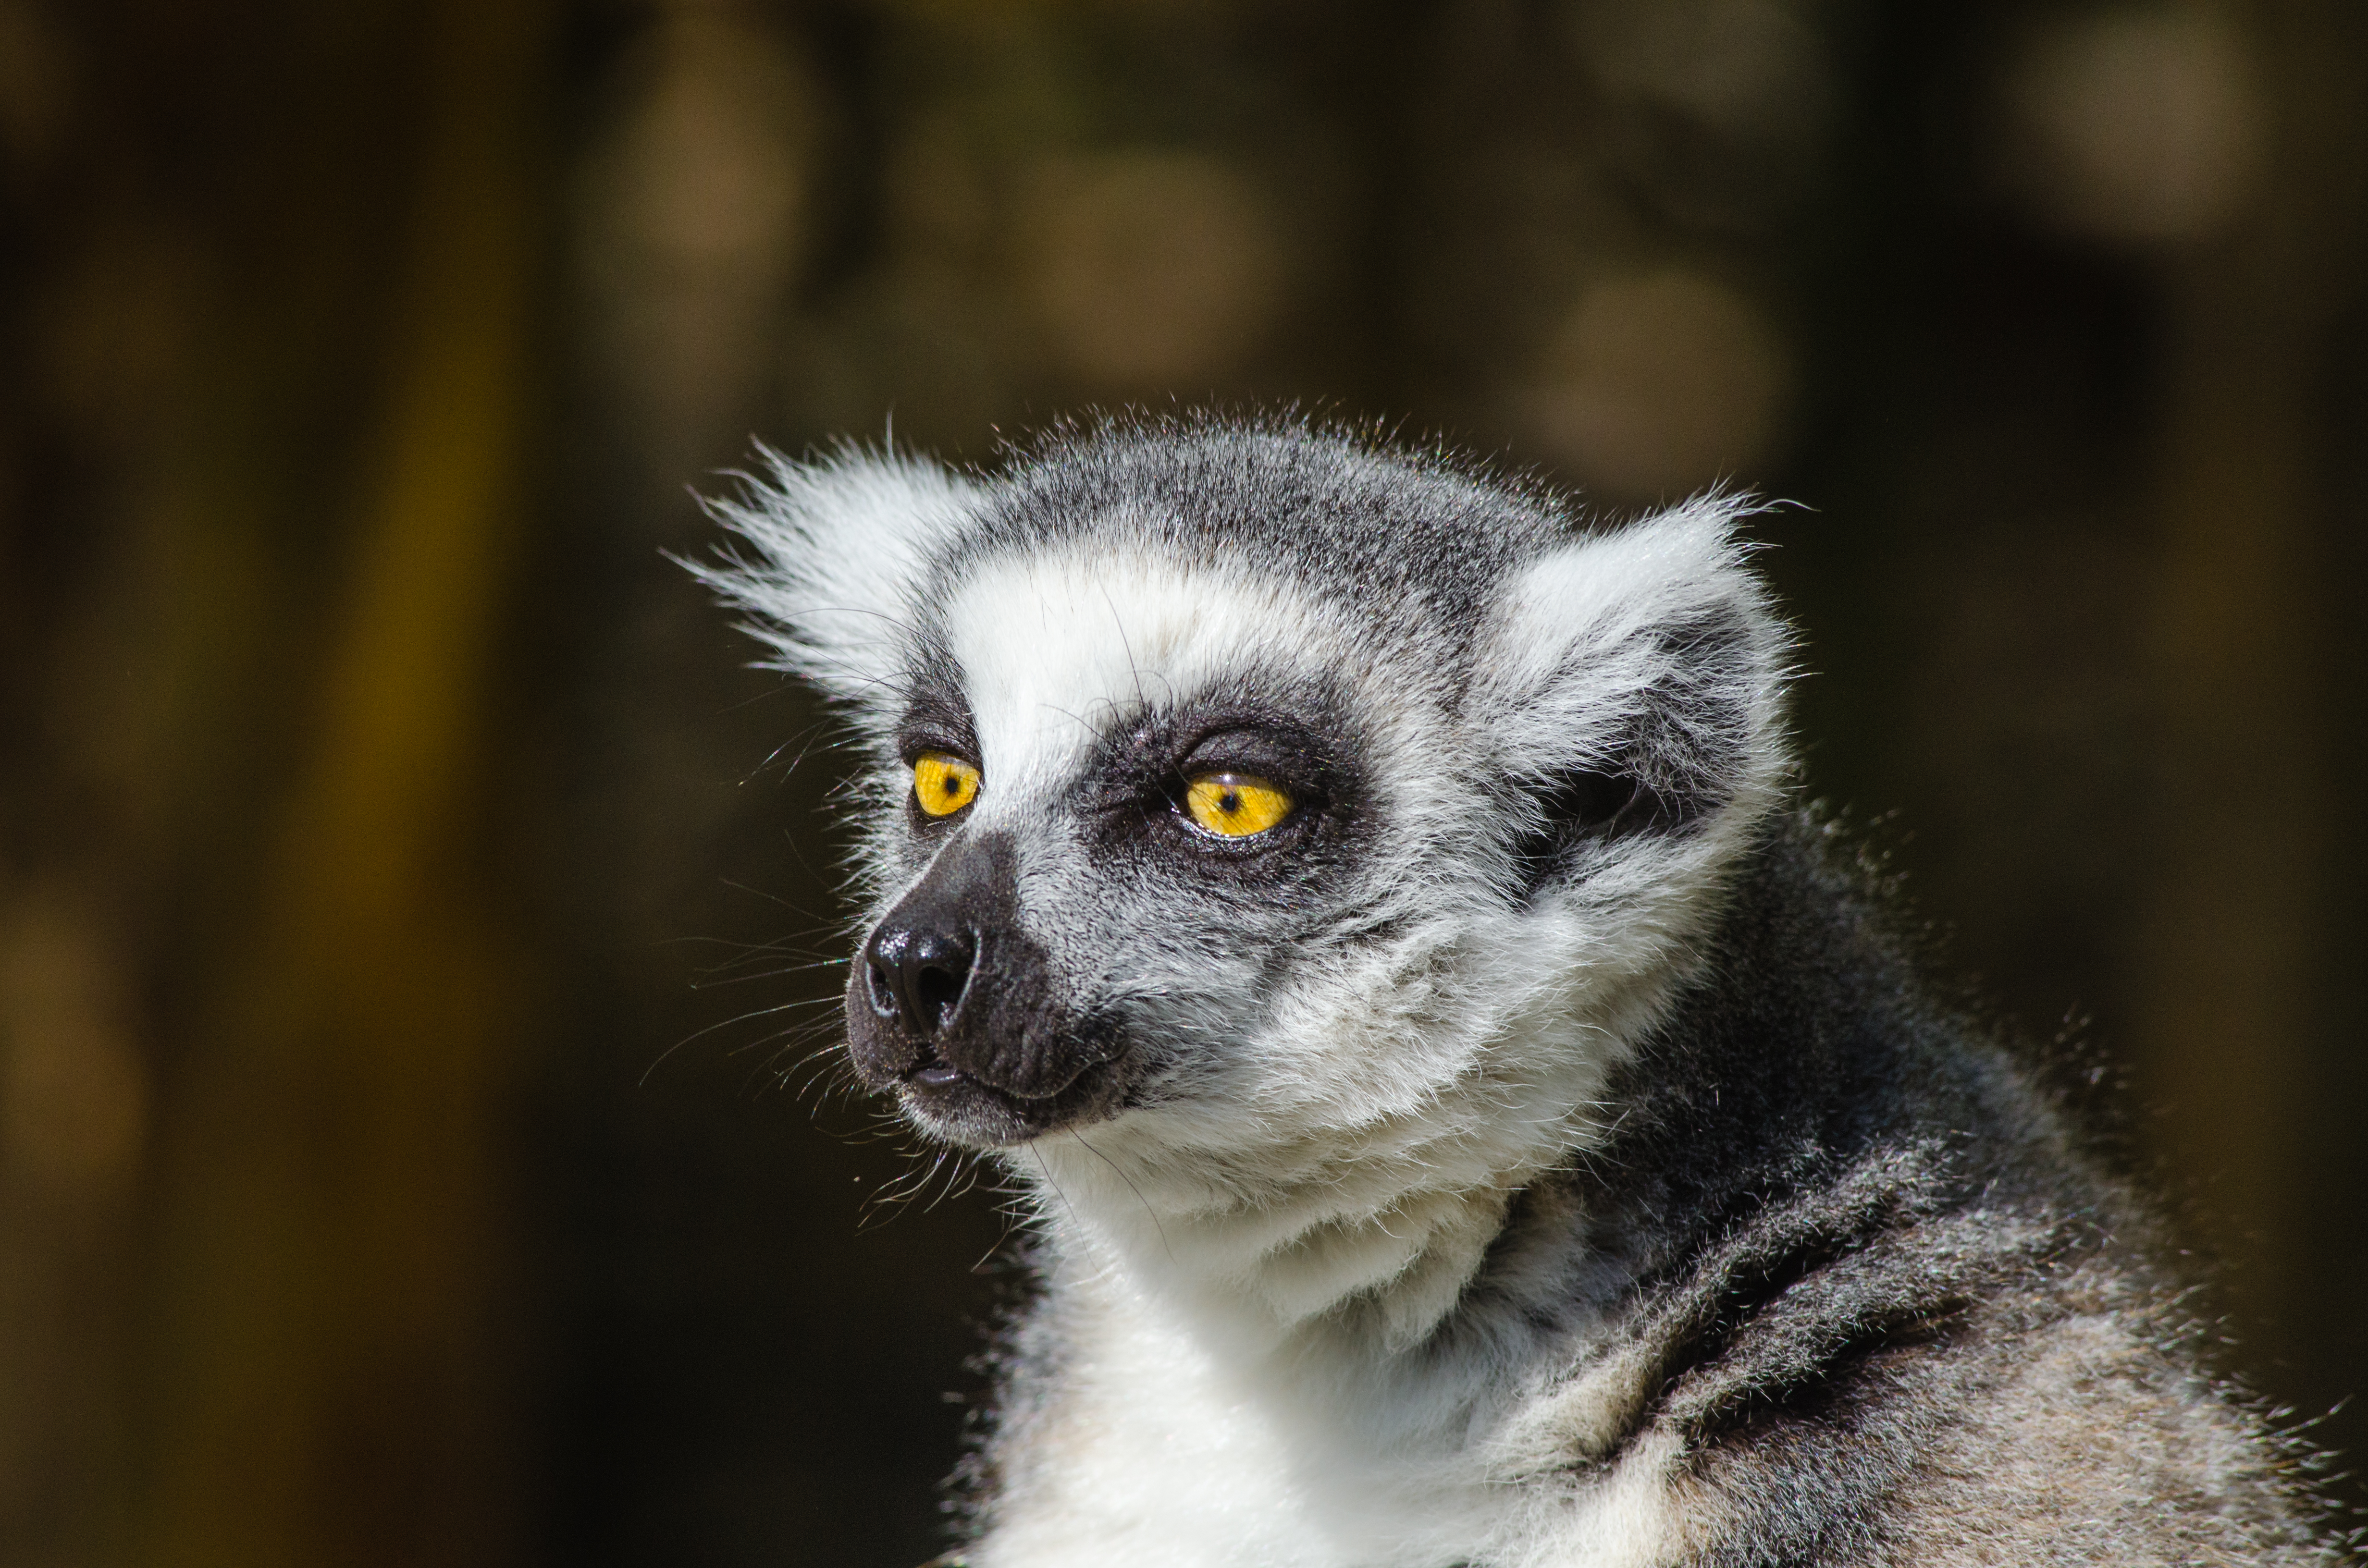
tree, bokeh, ring, feet, animal, cute, female, wildlife, zoo, fur, mammal, nikon, fauna, primate, close up, eyes, whiskers, hands, animals, madagascar, vertebrate, tier, ss, fell, augen, baum, adorable, lemur, d7000, niedlich, weiblich, tailed, catta, katta, tierpart, hnde, fse, madagaskar, 300mm, new world monkey